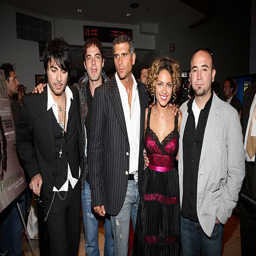
artist , actor , actor , actor , pose for the premiere .